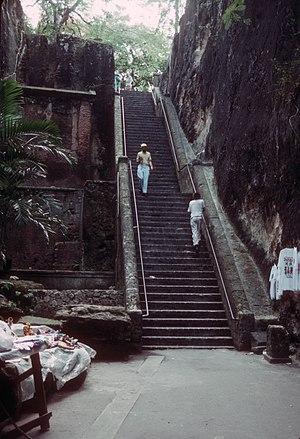
Fort Fincastle est un fort situé dans la ville de Nassau sur l'île de New Providence aux Bahamas.